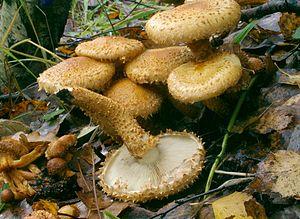
Aucune garantie d'exactitude ne peut être offerte par la liste contenue dans cet article.